275 George Street

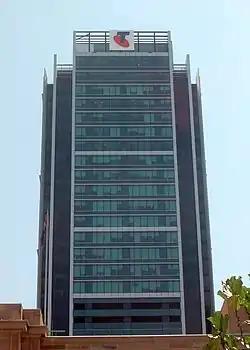
View from King George Square, 2009

275 George Street is a office building located on George Street, Brisbane, Australia. Completed in February 2009, it has 32 storeys. The building was developed by Charter Hall and constructed by Watpac. It was designed by Crone Partners. It stands Immediately Behind Brisbane City Hall.